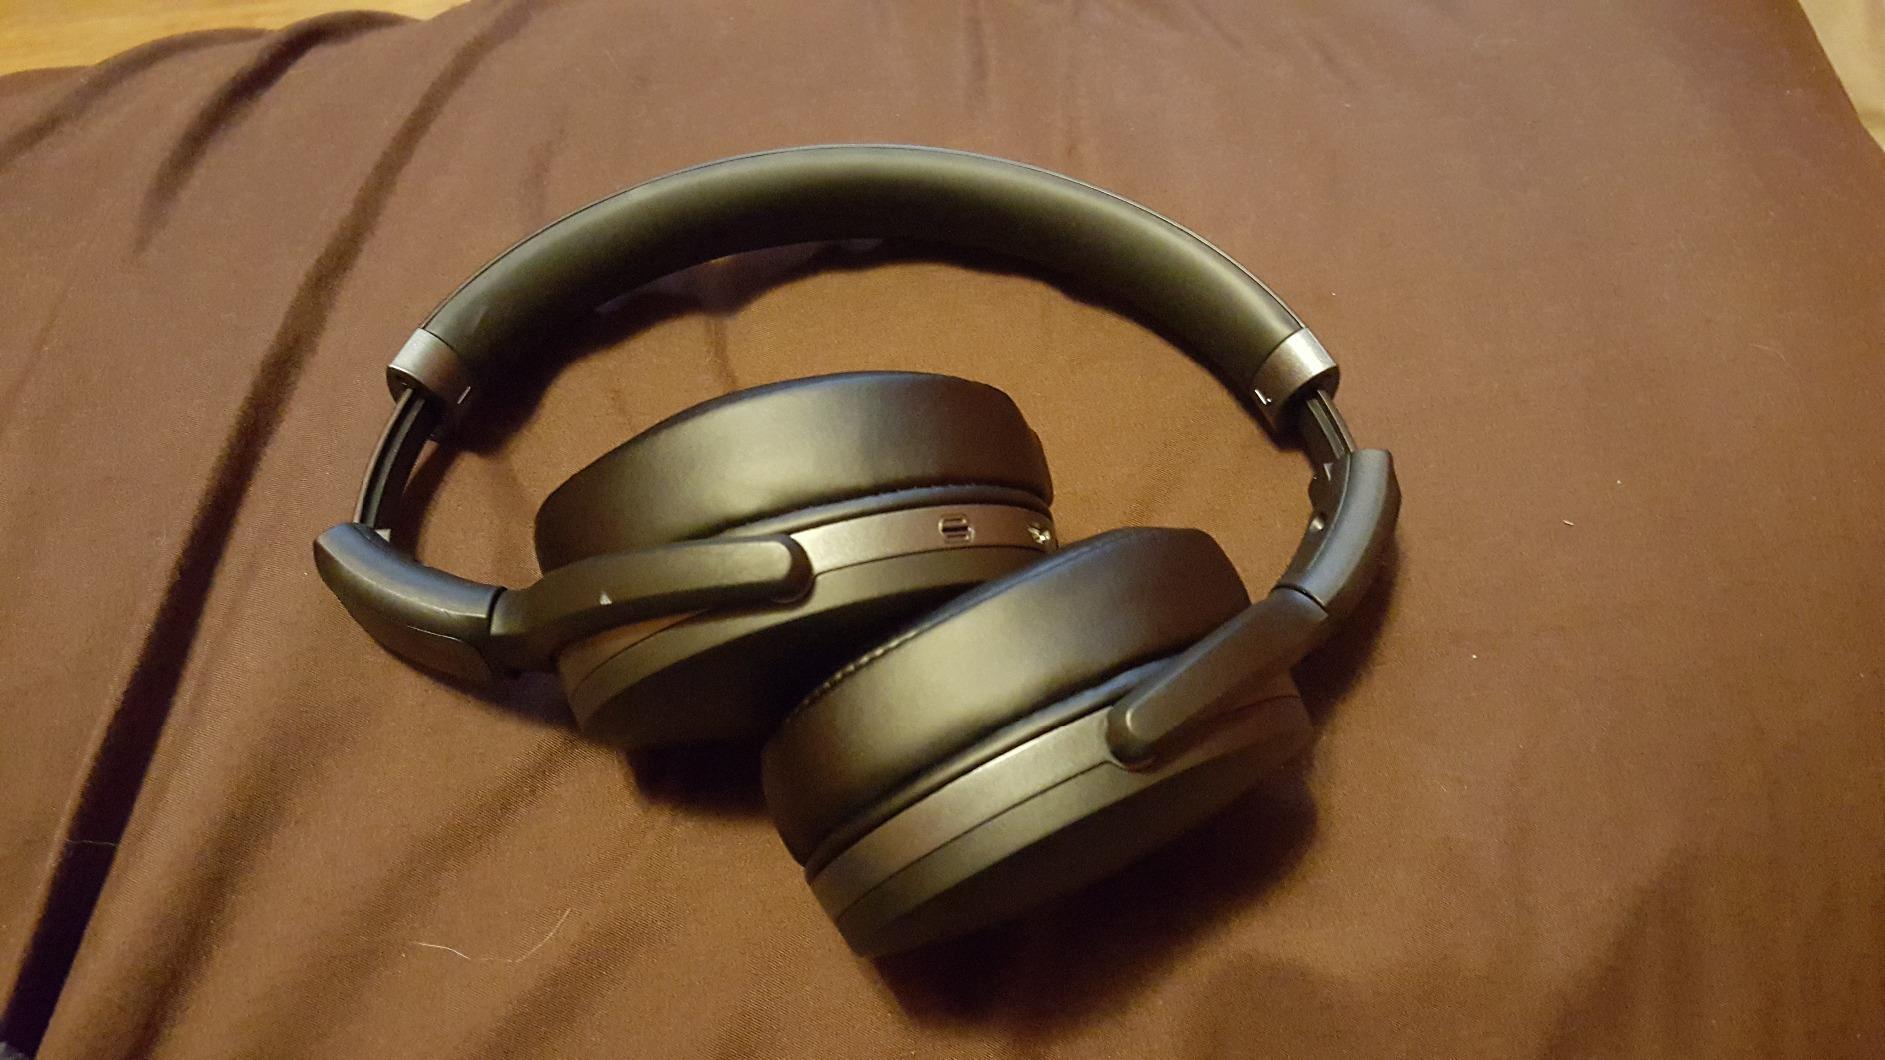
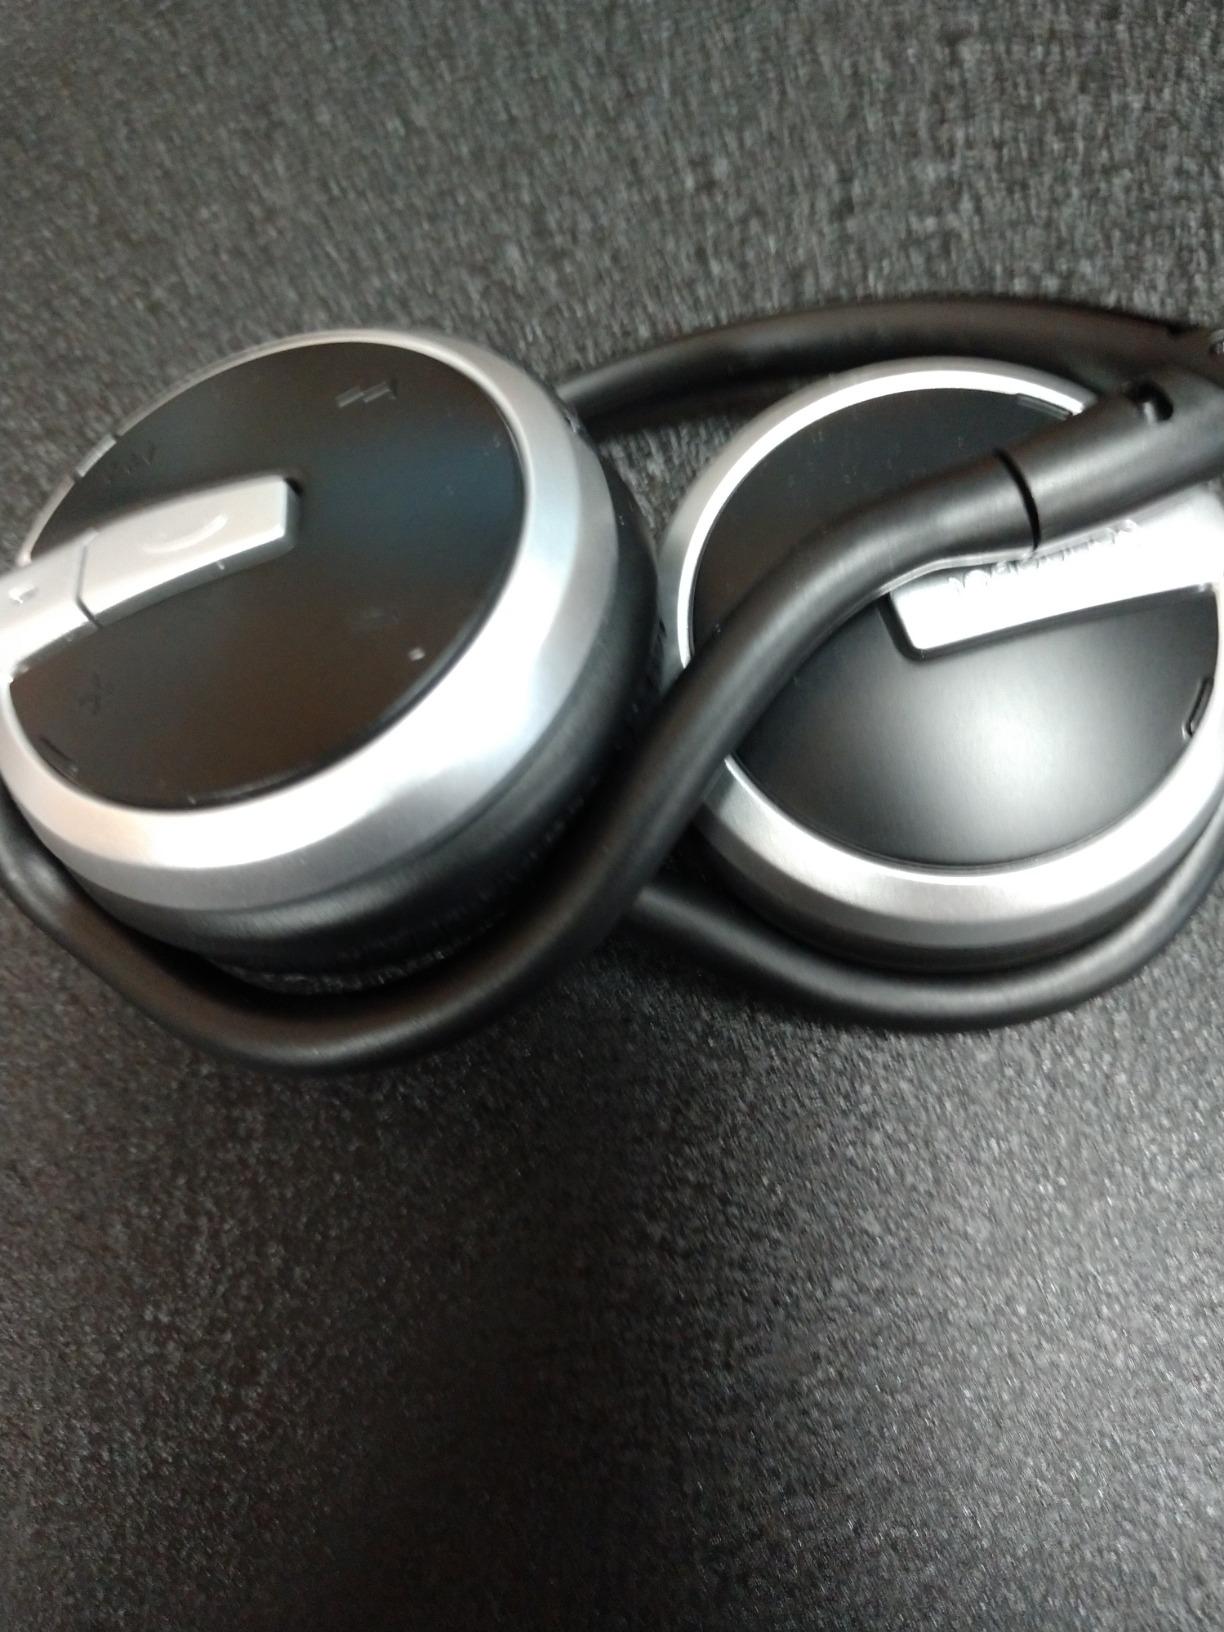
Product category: headphones
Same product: no